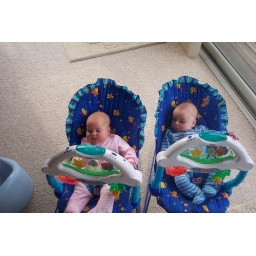
The Twins interacting in their bouncy chairs at home in Baltimore at about two months